Lumberjack

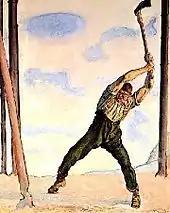
"Lumberjack", painting by Ferdinand Hodler, 1910

Despite the common perception that all loggers cut trees, the actual felling and bucking of trees were specialized job positions done by fallers and buckers. Faller and bucker were once two separate job titles, but they are now combined.